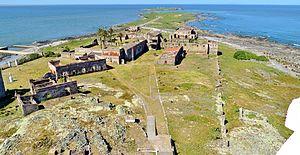
L'île de Flores est une île uruguayenne située dans l'estuaire du Río de la Plata, au sud-est de Montevideo.